SR.N2

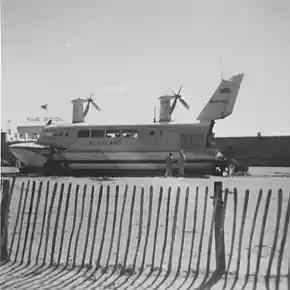
SRN2 at Weston-super-Mare beach adjacent to The Pool outdoor lido

The SR.N2 was a hovercraft built by Westland and Saunders-Roe. It first flew in 1961. It weighed 27 tons and could carry 48 passengers. Although only one was built it is regarded as the prototype for commercial hovercraft, following on from the SR.N1 research craft. It was demonstrated on the Saint Lawrence River, Canada in 1962 and operated by P & A Campbell as a ferry crossing the Bristol Channel between Weston-super-Mare and Penarth in 1963. It was then fitted with deeper (4 ft) skirts to improve its performance in rough seas. Southdown Motor Services and Westland Aircraft ran the SR.N2 on the Solent between Eastney and Ryde in 1963/4, carrying 30,000 passengers. It was eventually broken up.